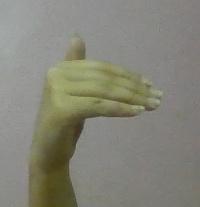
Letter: khaa